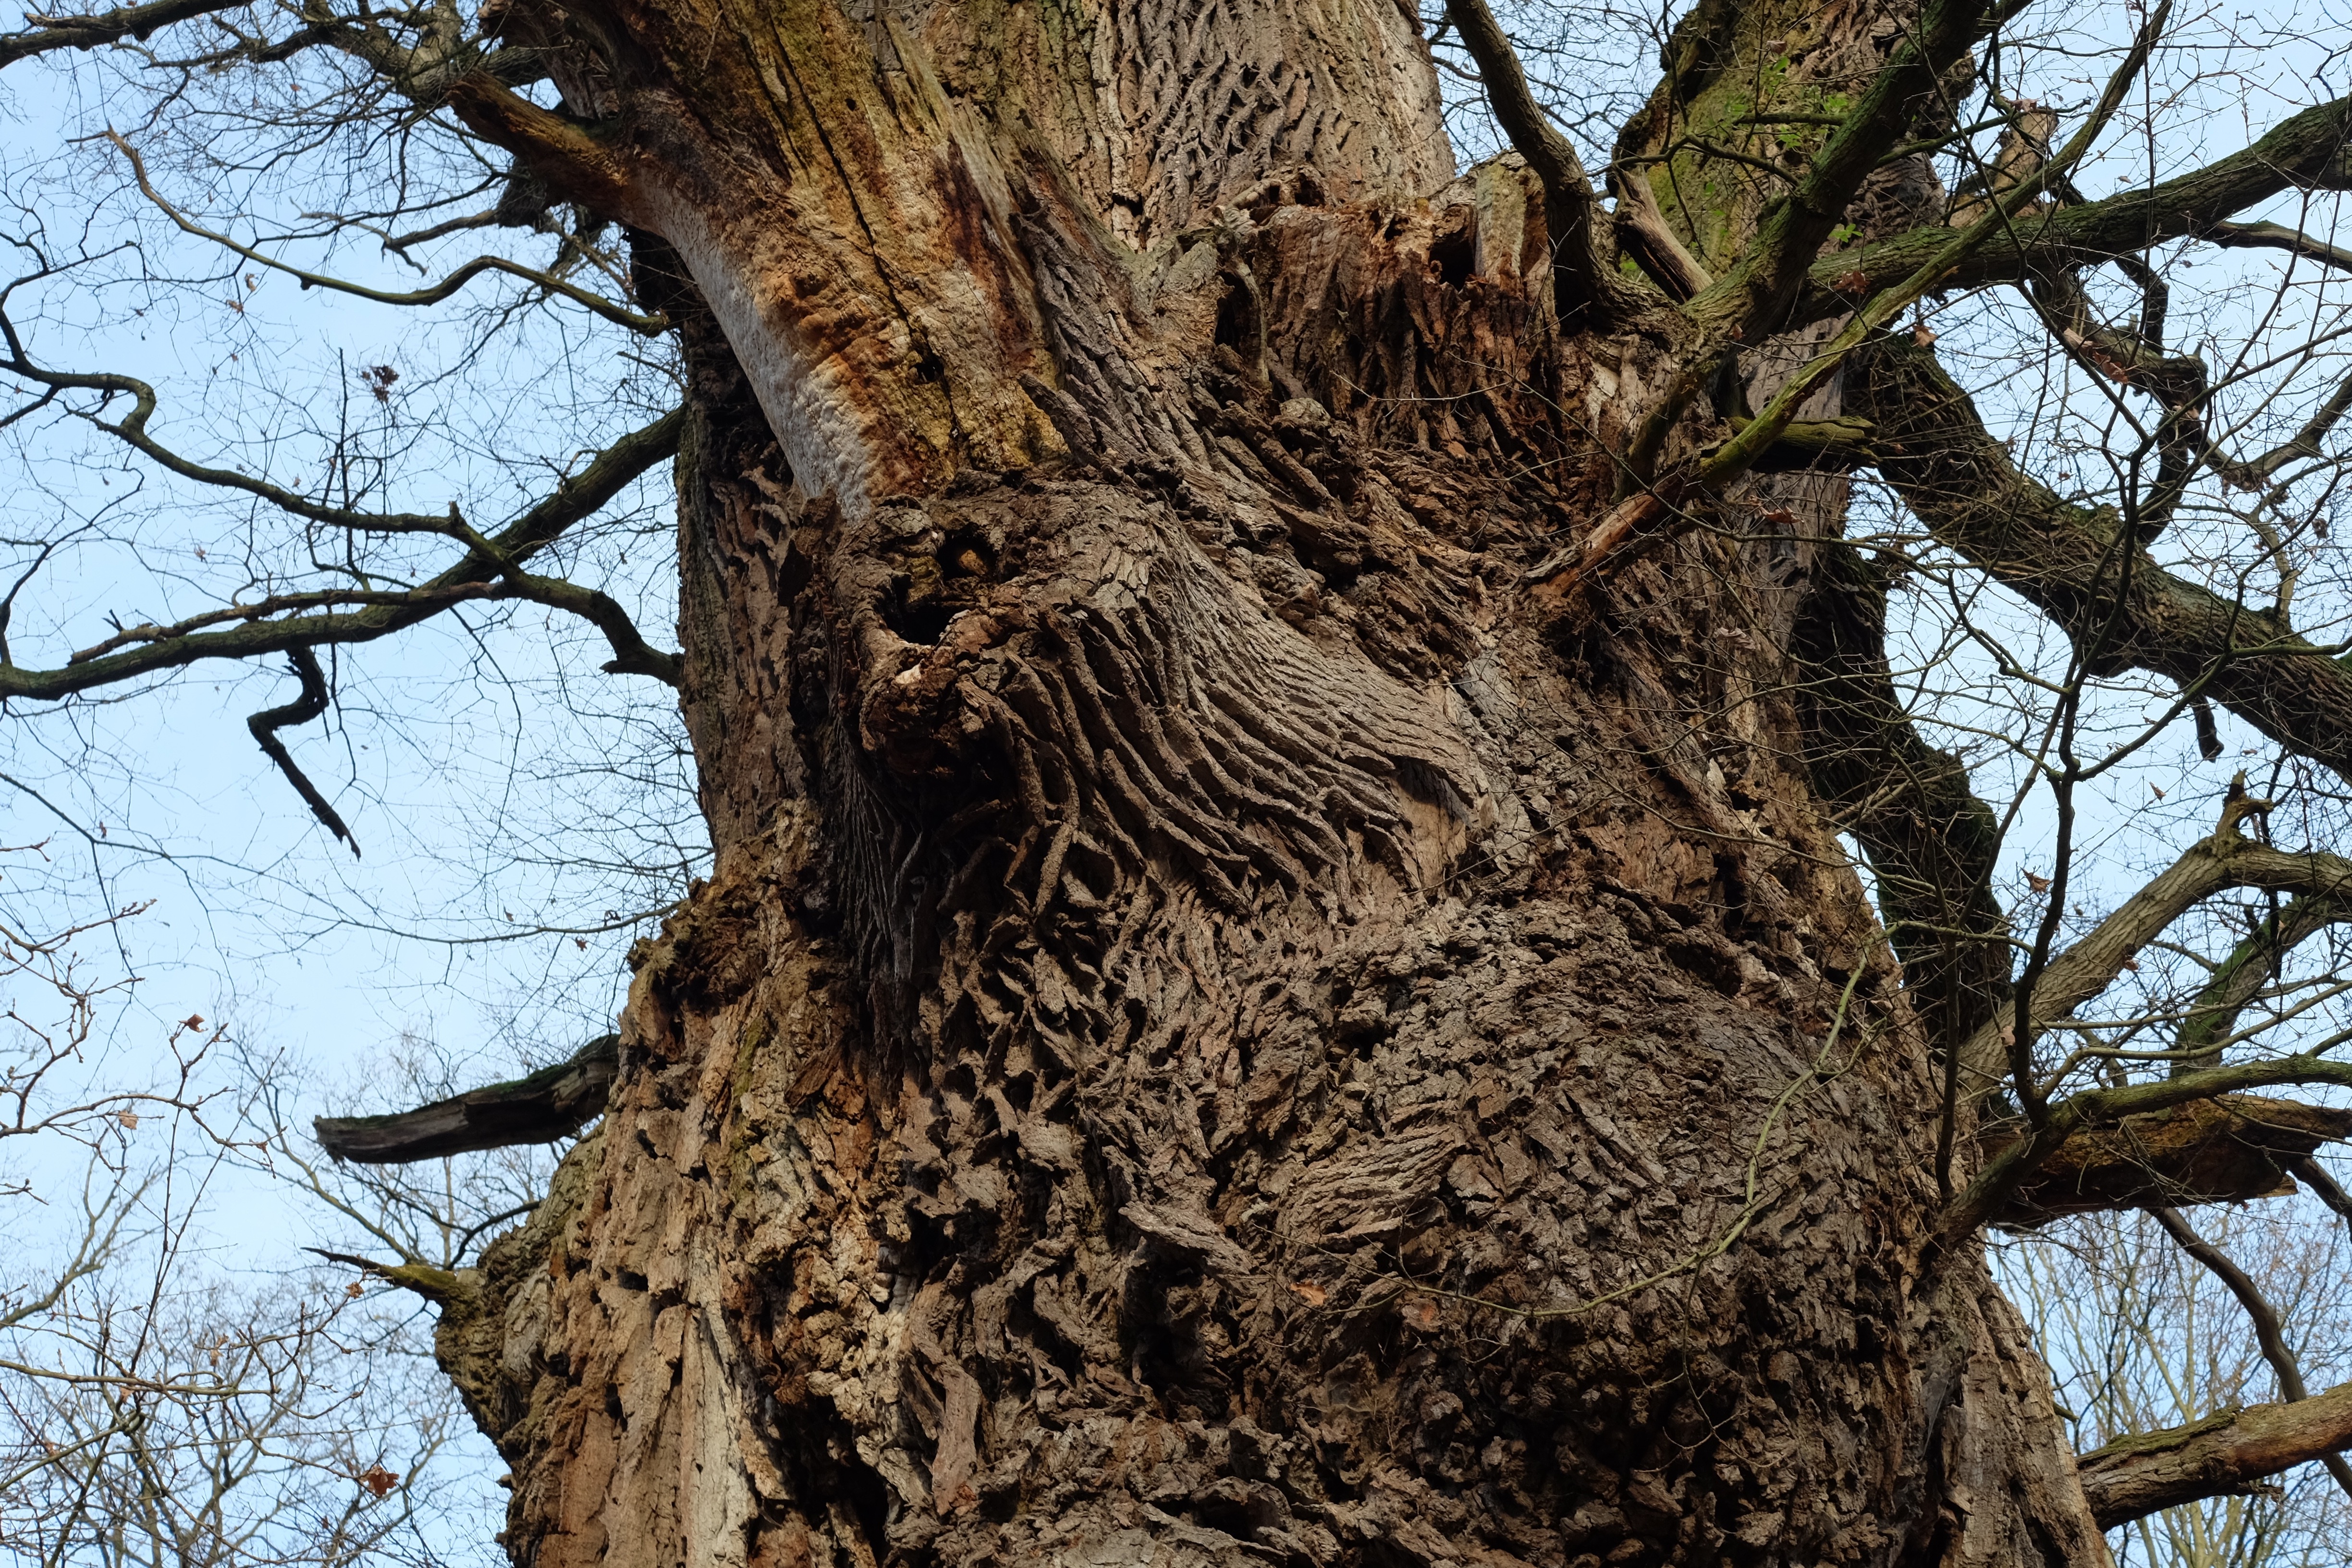
tree, nature, forest, branch, plant, leaf, trunk, old, wildlife, environment, fauna, woodland, nest, miracle, woody plant